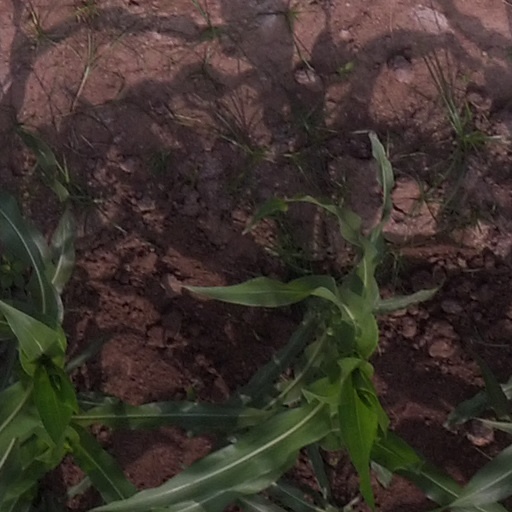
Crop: maize; corn